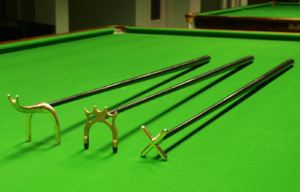
Snooker / Udstyr
Svane-halsen, Spider, Rest
Snooker er en variant af billard, der spilles på et stort bord, 12×6 fod, med huller i hvert af de fire hjørner samt på midten af hver langside. Det spilles med en kø, en hvid stødbal, 15 røde baller og seks farvede baller med point fra to til syv. En spiller vinder en runde ved at have flere point end modstanderen, ved at bruge stødballen til at potte pointballerne i en bestemt rækkefølge. En kamp vindes som bedst ud af et ulige antal frames. Snooker er specielt populær i Storbritannien, Irland og i fjernøsten, men der eksisterer også adskillige snookerklubber i Danmark.